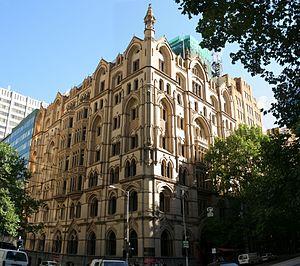
L'Australie, en forme longue le Commonwealth d'Australie, est un pays de l'hémisphère sud dont la superficie couvre la plus grande partie de l'Océanie. En plus de l'île éponyme, l'Australie comprend également la Tasmanie ainsi que d’autres îles des océans Austral, Pacifique et Indien. Elle revendique aussi 6 000 000 km² en Antarctique. Les nations voisines comprennent notamment l'Indonésie, le Timor oriental et la Papouasie-Nouvelle-Guinée au nord, les îles Salomon, Vanuatu et le territoire français de Nouvelle-Calédonie au nord-est, la Nouvelle-Zélande au sud-est ainsi que le territoire français des îles Kerguelen à l'ouest des îles australiennes Heard et McDonald.